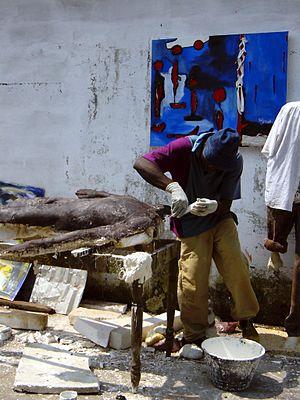
Ateliers urbain, Bessengue, Douala, 2001, dir. doual'art. Malam au travail.